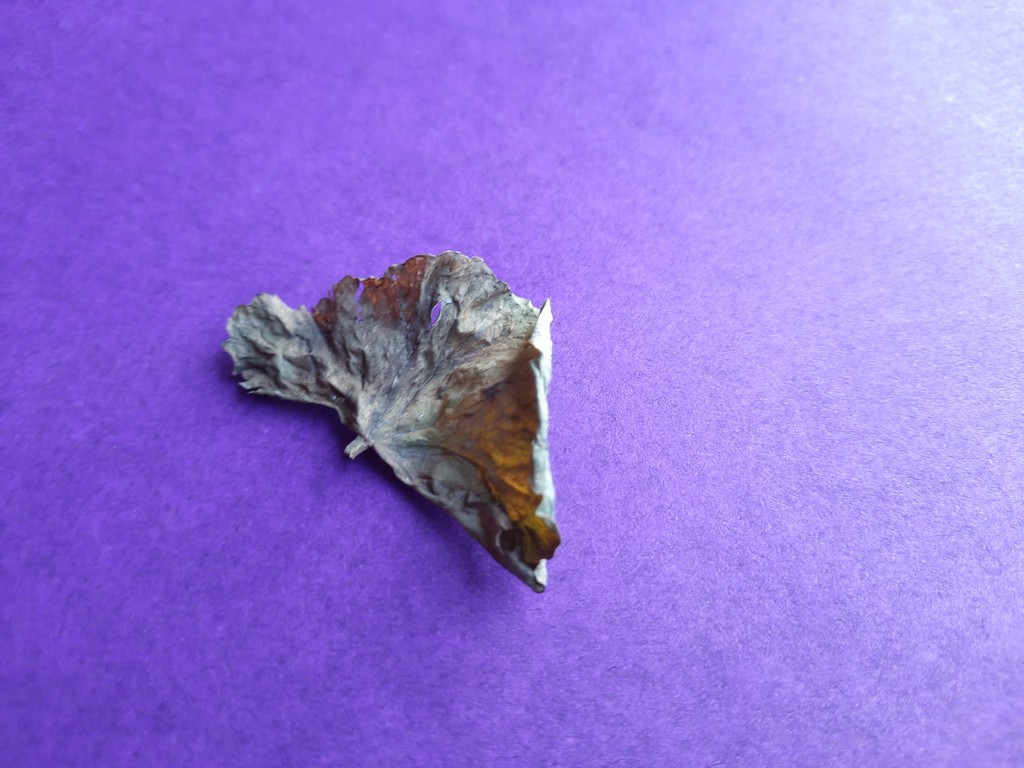
Label: Dried